Ixkun

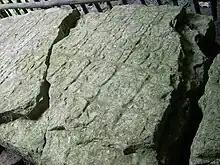
Hieroglyphic text on the fallen Stela 2

Ixkun experienced a period of stable expansion during the Late Classic Period, with enlargement of the site core, increased residential areas and the erection of stone monuments. During the Late Classic Ixkun emerged as the capital of the kingdom. At this time Ixkun controlled a large territory within which it established a number of secondary sites, including Mopan 3-West and Xa'an Abajo in the west, El Tz'ic in the south and La Jutera in the northwest. The kingdom appears to have reached its apogee around the end of the 8th century AD, as demonstrated by the sculpted monuments at the site.